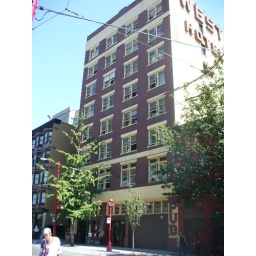
Transition of street lamps and furniture from green or black in Gastown to red in Chinatown.